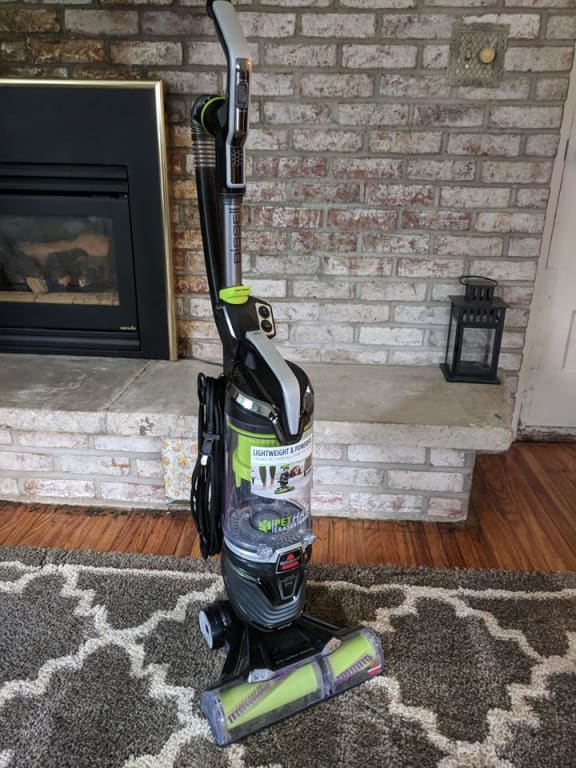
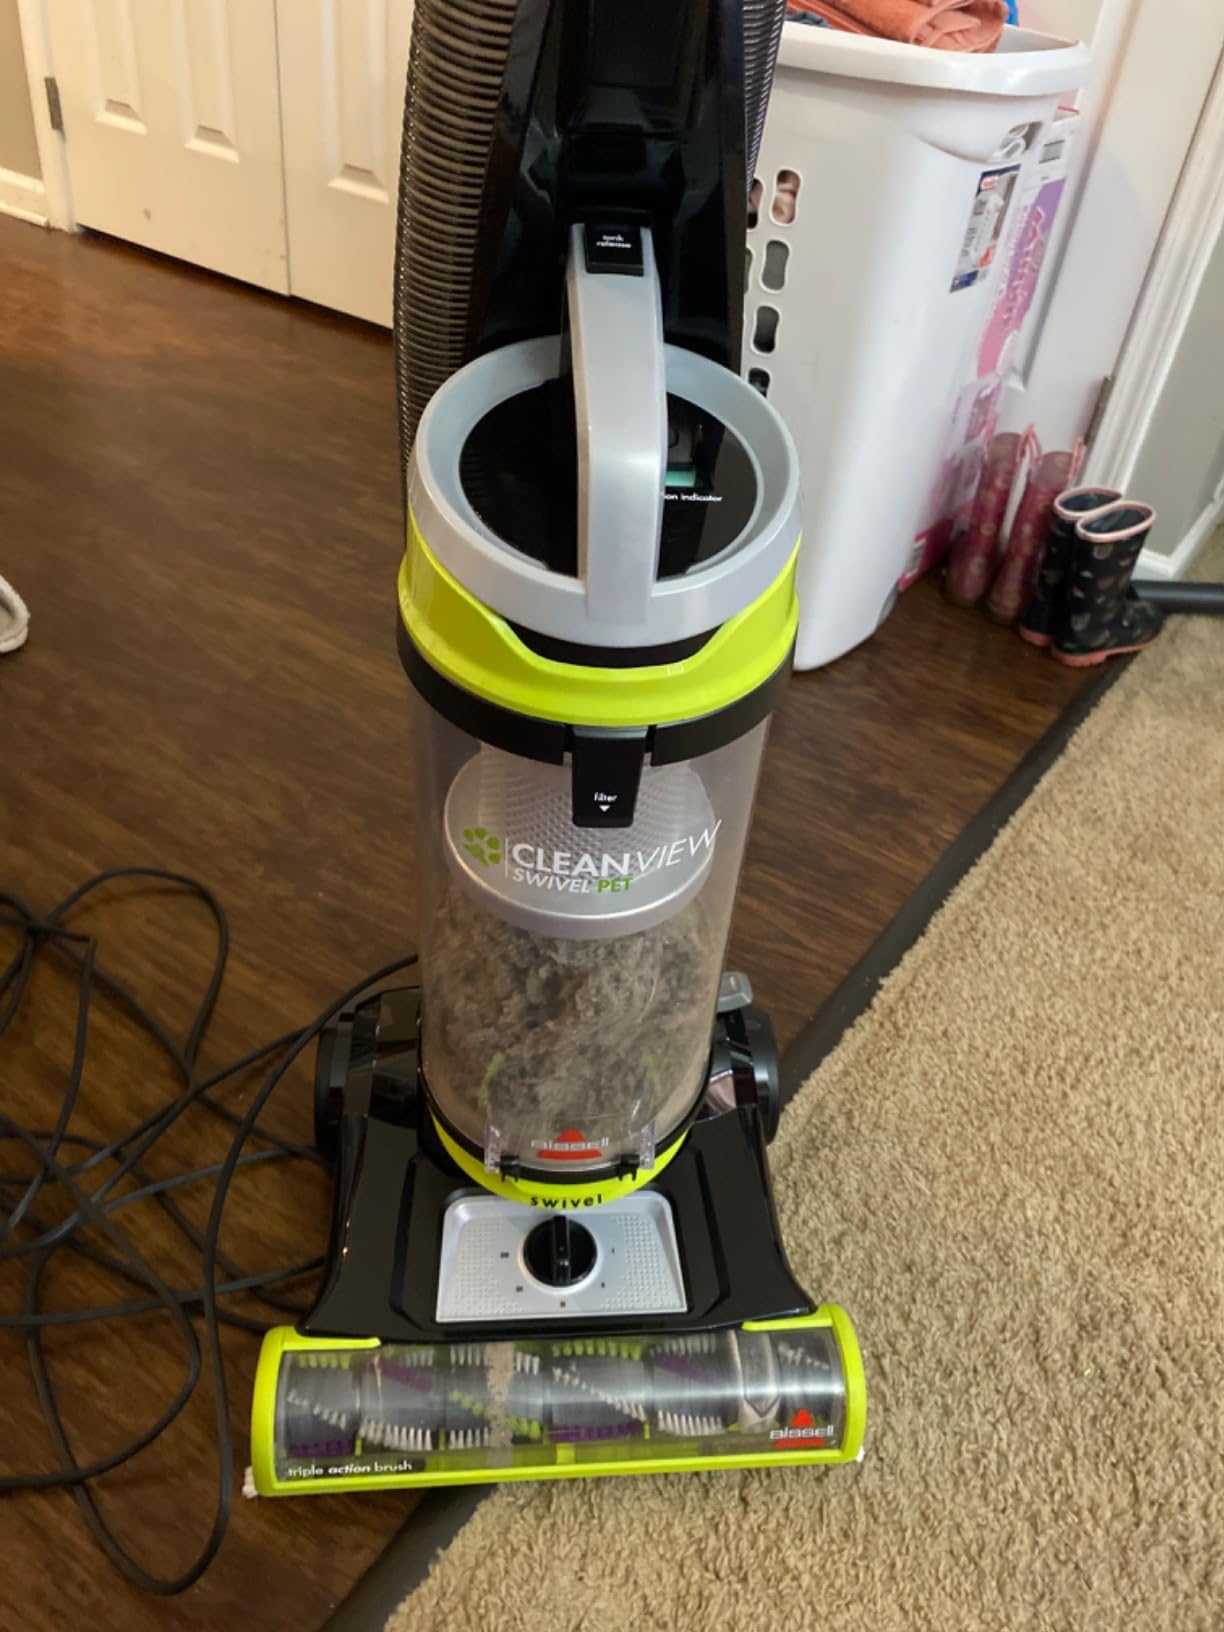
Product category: items_vacuum
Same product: no